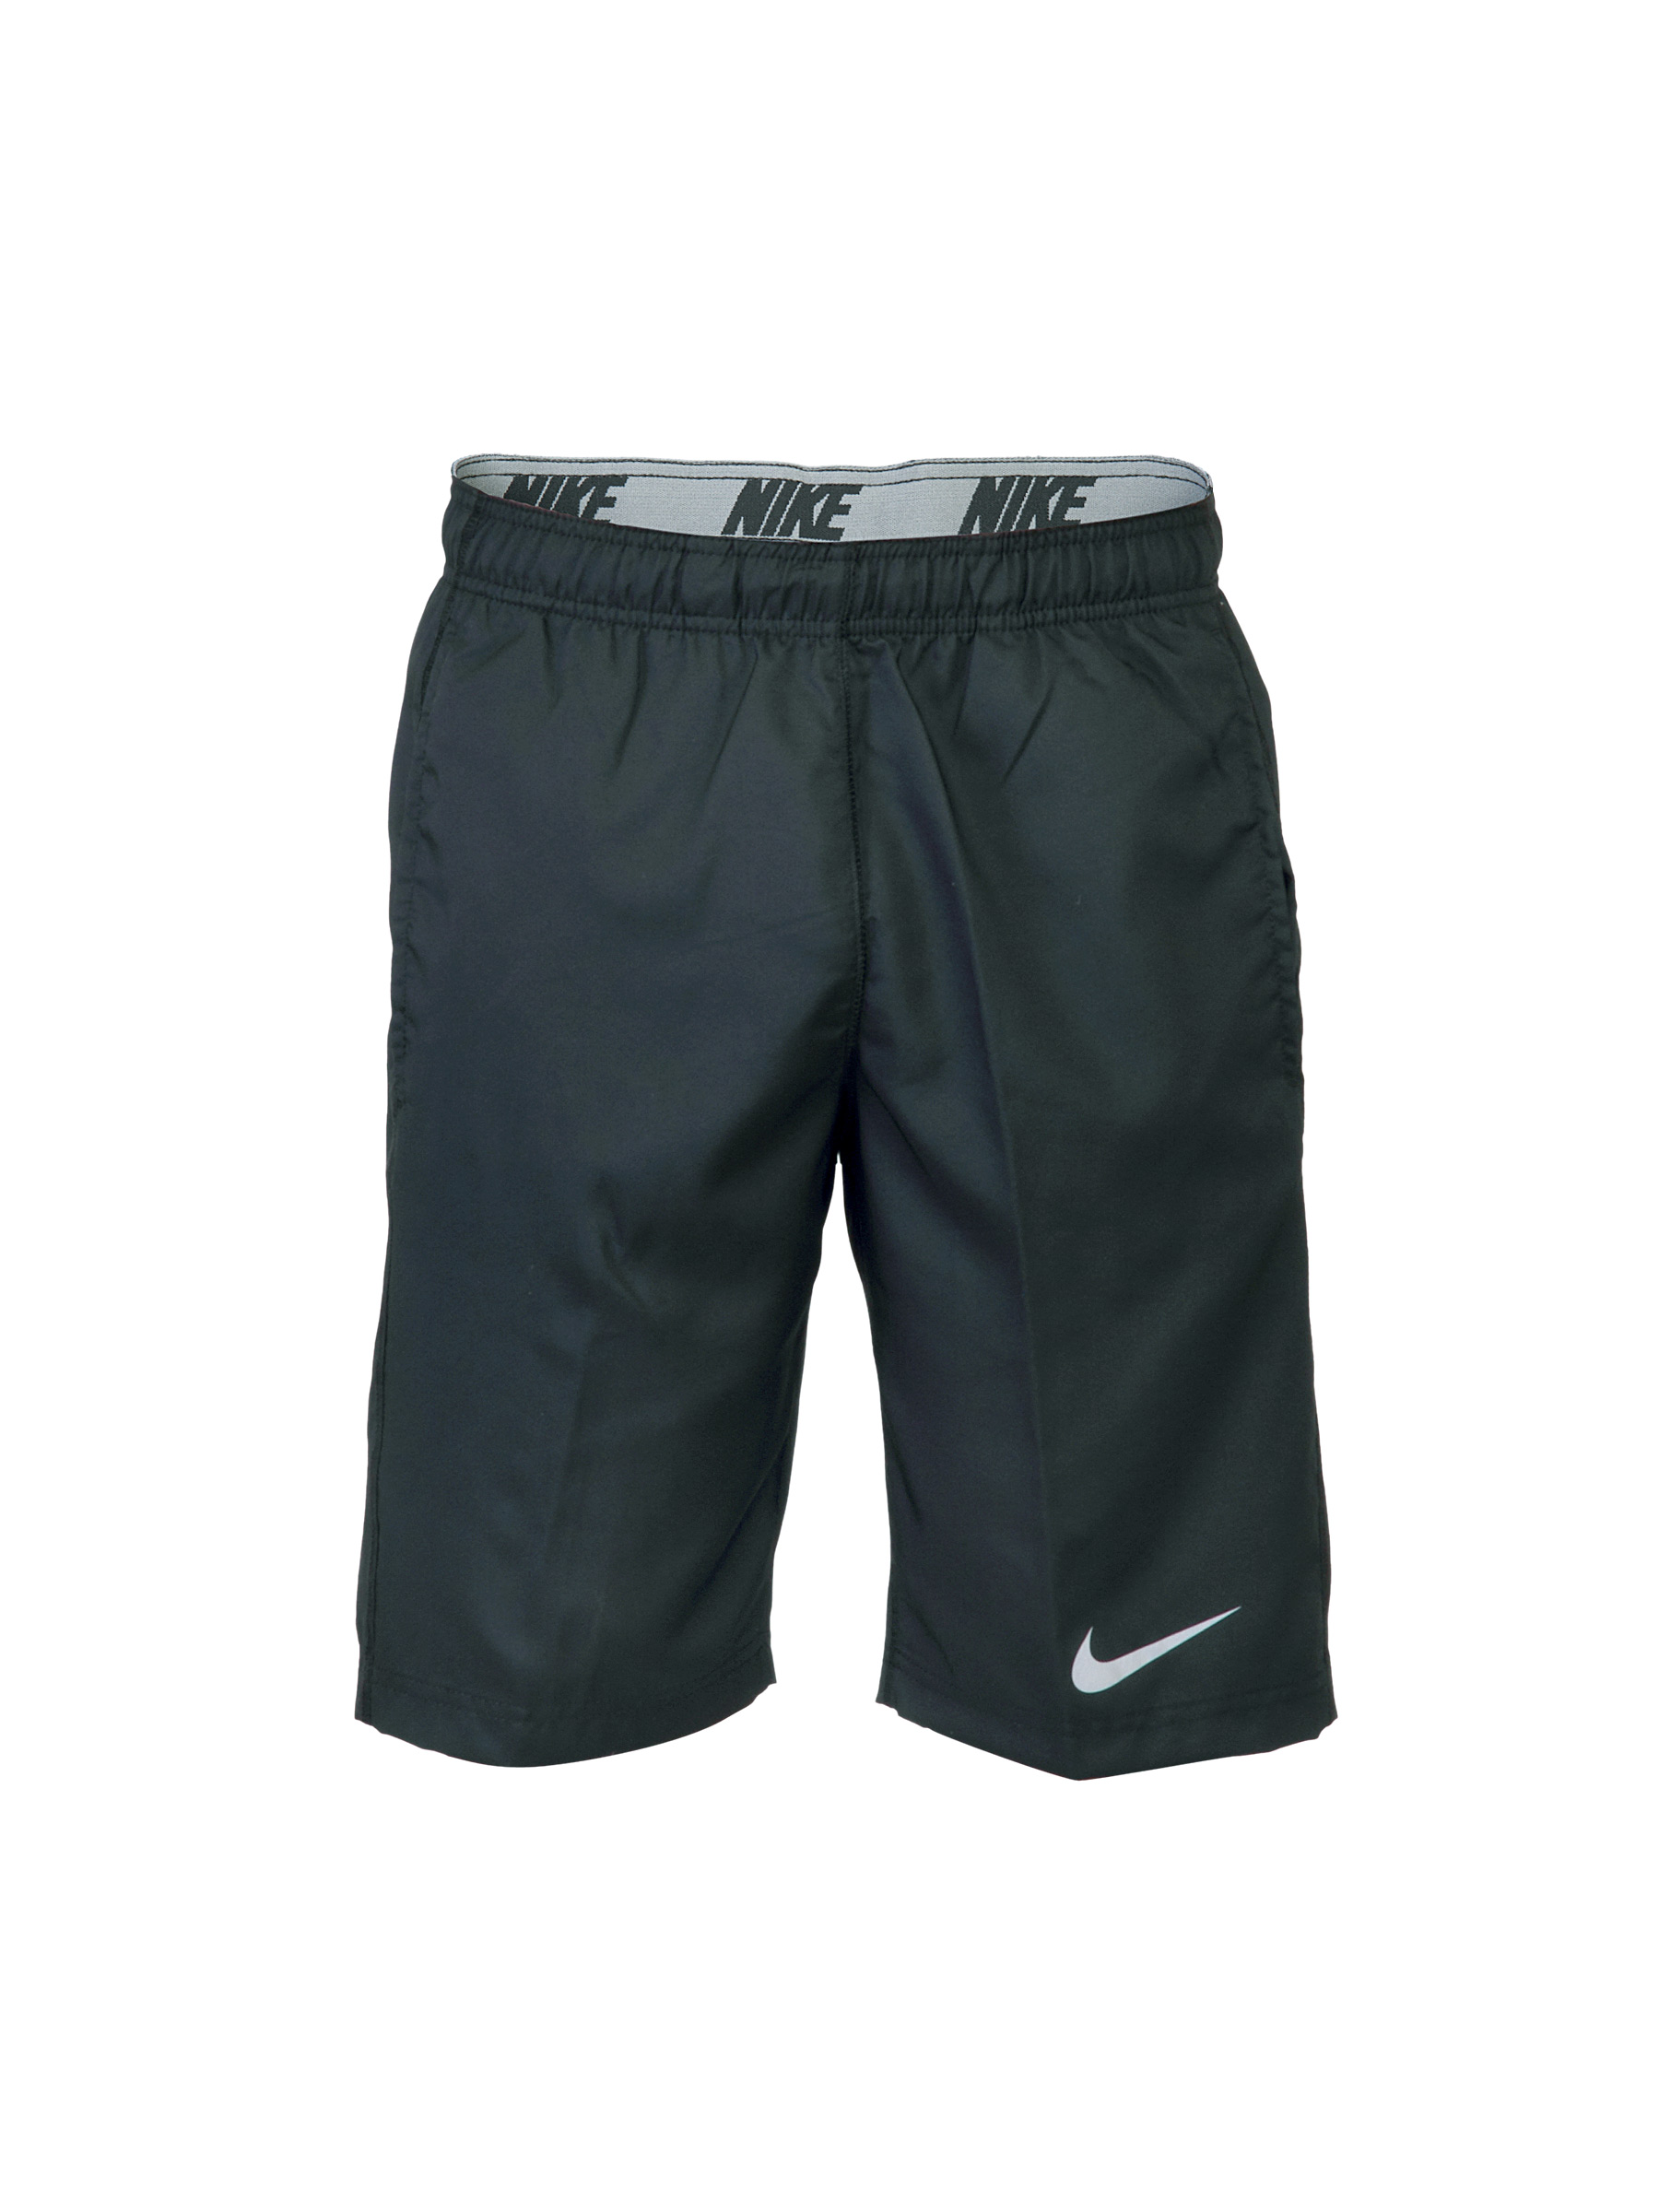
Nike Men Solid Black Shorts
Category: Apparel / Bottomwear / Shorts
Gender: Men
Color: Black
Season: Fall 2011
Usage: Sports